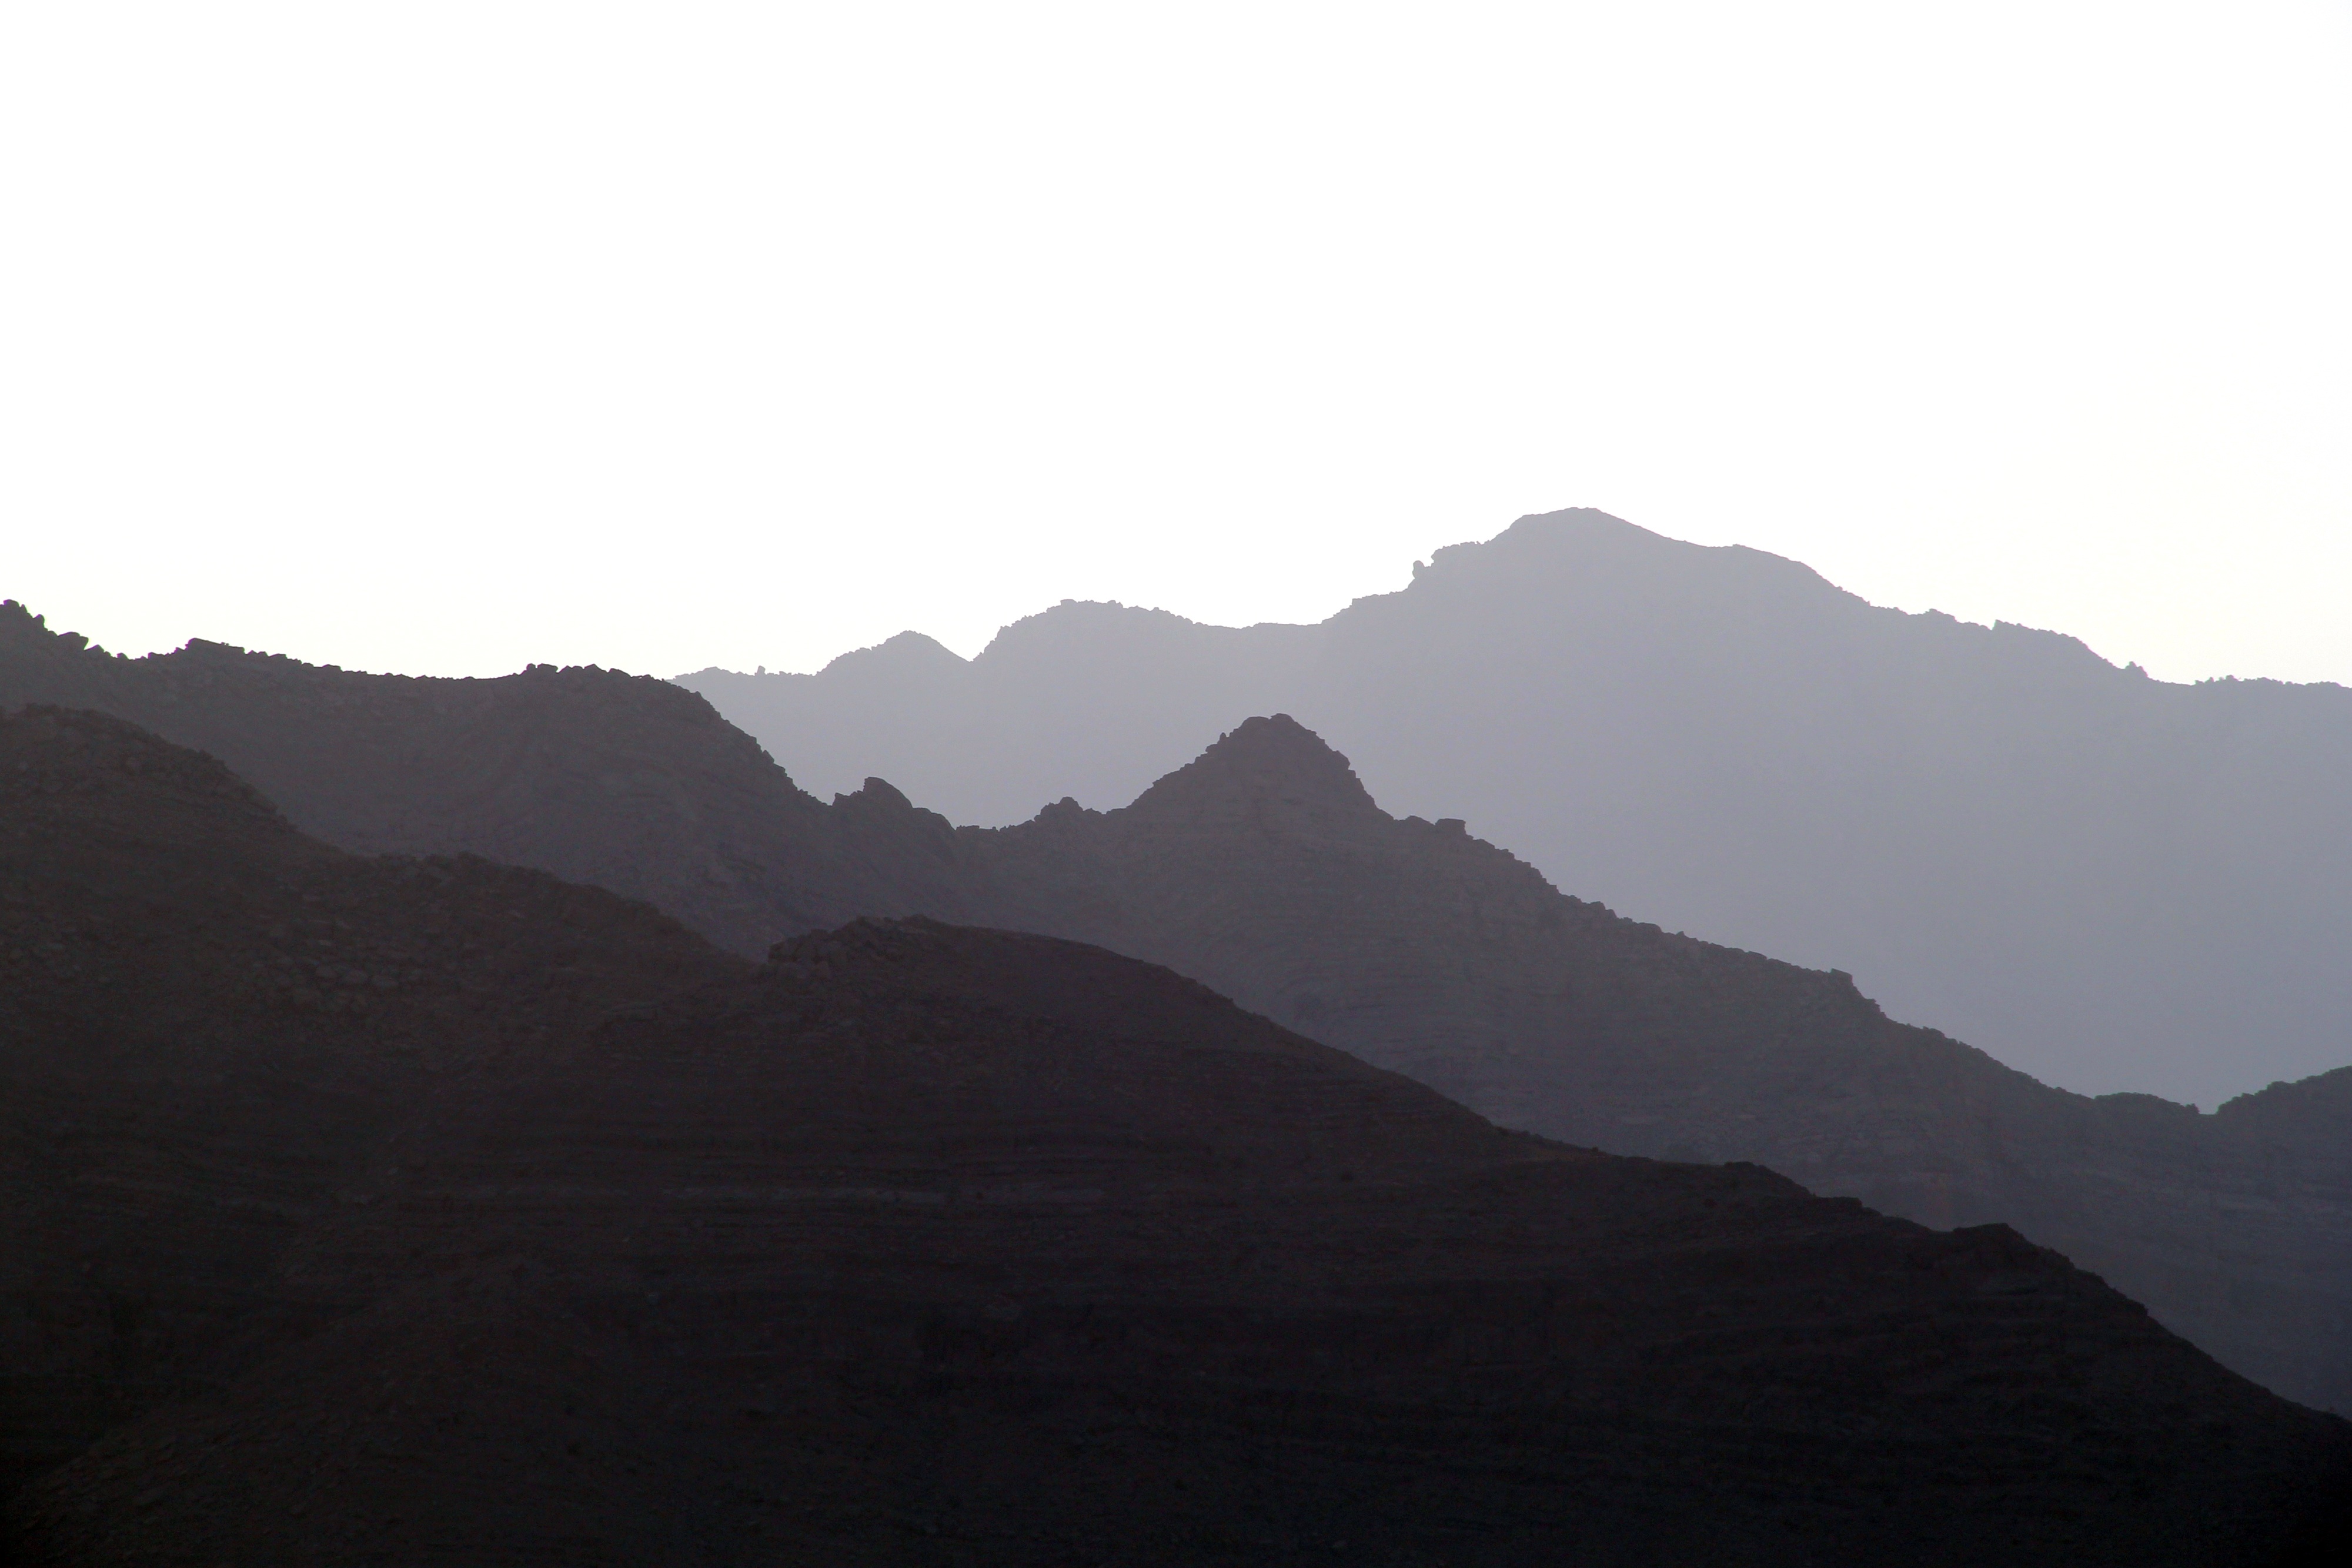
landscape, rock, mountain, hill, valley, mountain range, slope, terrain, ridge, plateau, landform, geographical feature, atmospheric phenomenon, mountainous landforms